The Last Invisible Boy

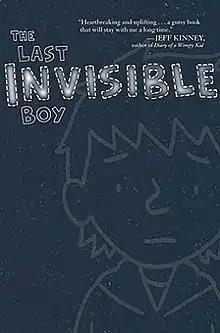
First edition

The Last Invisible Boy is a 2008 children's novel by Evan Kuhlman. The book was first published in hardback on October 21, 2008 through Atheneum Books for Young Readers. The work follows Finn, a young boy dealing with the sudden death of his father.